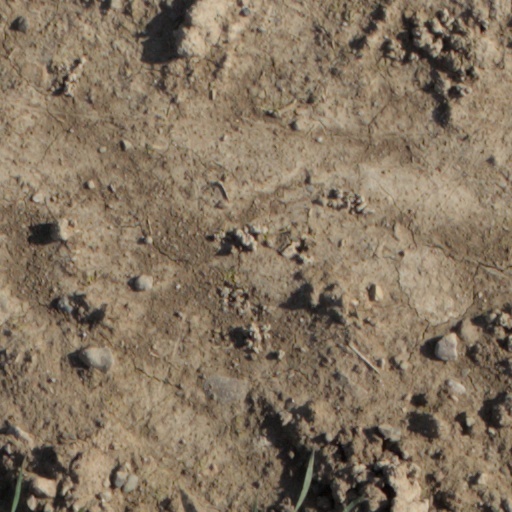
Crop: wheat